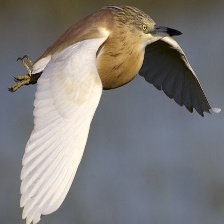
Species: SQUACCO HERON
Scientific name: ARDEOLA RALLOIDES
ImageNet parent category: little_blue_heron